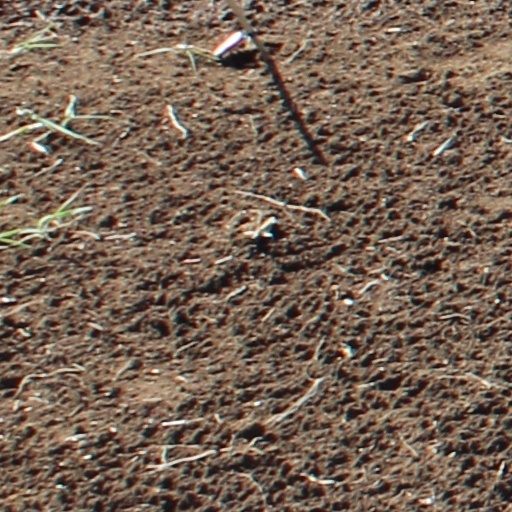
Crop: wheat